Battle of Olustee

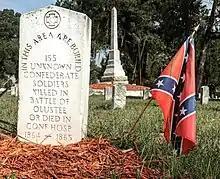
Graves of unknown Confederate soldiers killed at Olustee or died in Confederate hospitals located in Lake City, Florida

Union casualties were 203 killed, 1,152 wounded, and 506 missing, a total of 1,861 men, about 34 percent. Confederate losses were lower: 93 killed, 848 wounded, and 8 missing, a total of 949 casualties in all but still about 19 percent. Union forces also lost six artillery pieces and 39 horses that were captured. The ratio of Union casualties to the number of troops involved made it the second-bloodiest battle of the War for the Union, with 265 casualties per 1,000 troops. Soldiers on both sides were veterans of the great battles in the eastern and the western theaters of the war, but many of them remarked in letters and diaries that they had never undergone such terrible fighting. The Confederate dead were buried at Oaklawn Cemetery in nearby Lake City.